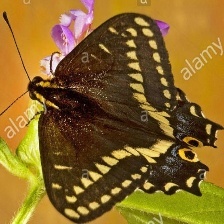
Species: INDRA SWALLOW